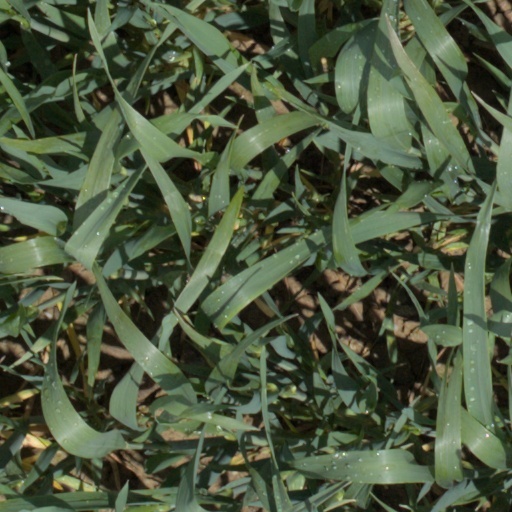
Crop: wheat